Catholic resistance to Nazi Germany

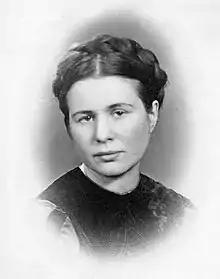
Irena Sendlerowa, headed the children's section of Żegota, the council to Aid Jews, founded by Catholic activists.

In his history of the German Resistance to Hitler, Anton Gill wrote that "more than anyone else, the Catholics showed their disapproval of the regime by huge gatherings" but that "this was the only collective resistance Catholics showed". In 1935, in Hagen, Catholics gathered to protest against a performance of the Nazi playwright Edmund Kiss's anti-Christian play "Wittekind". Police crushed the riot. In November 1936, the Oldenburg Nazis removed crucifixes from schools. Bishop Galen protested, which led to a public demonstration, and the cancellation of the order. In 1937, amidst harassment of the church and following the hundreds of arrests and closure of Catholic presses that followed the issuing of Pope Pius XI's "Mit brennender Sorge" encyclical, at least 800,000 people attended a pilgrimage centred on Aachena massive demonstration by the standards of the dayand some 60,000 attended the 700th anniversary of the bishopric of Franconiaabout equal to the city's entire population.